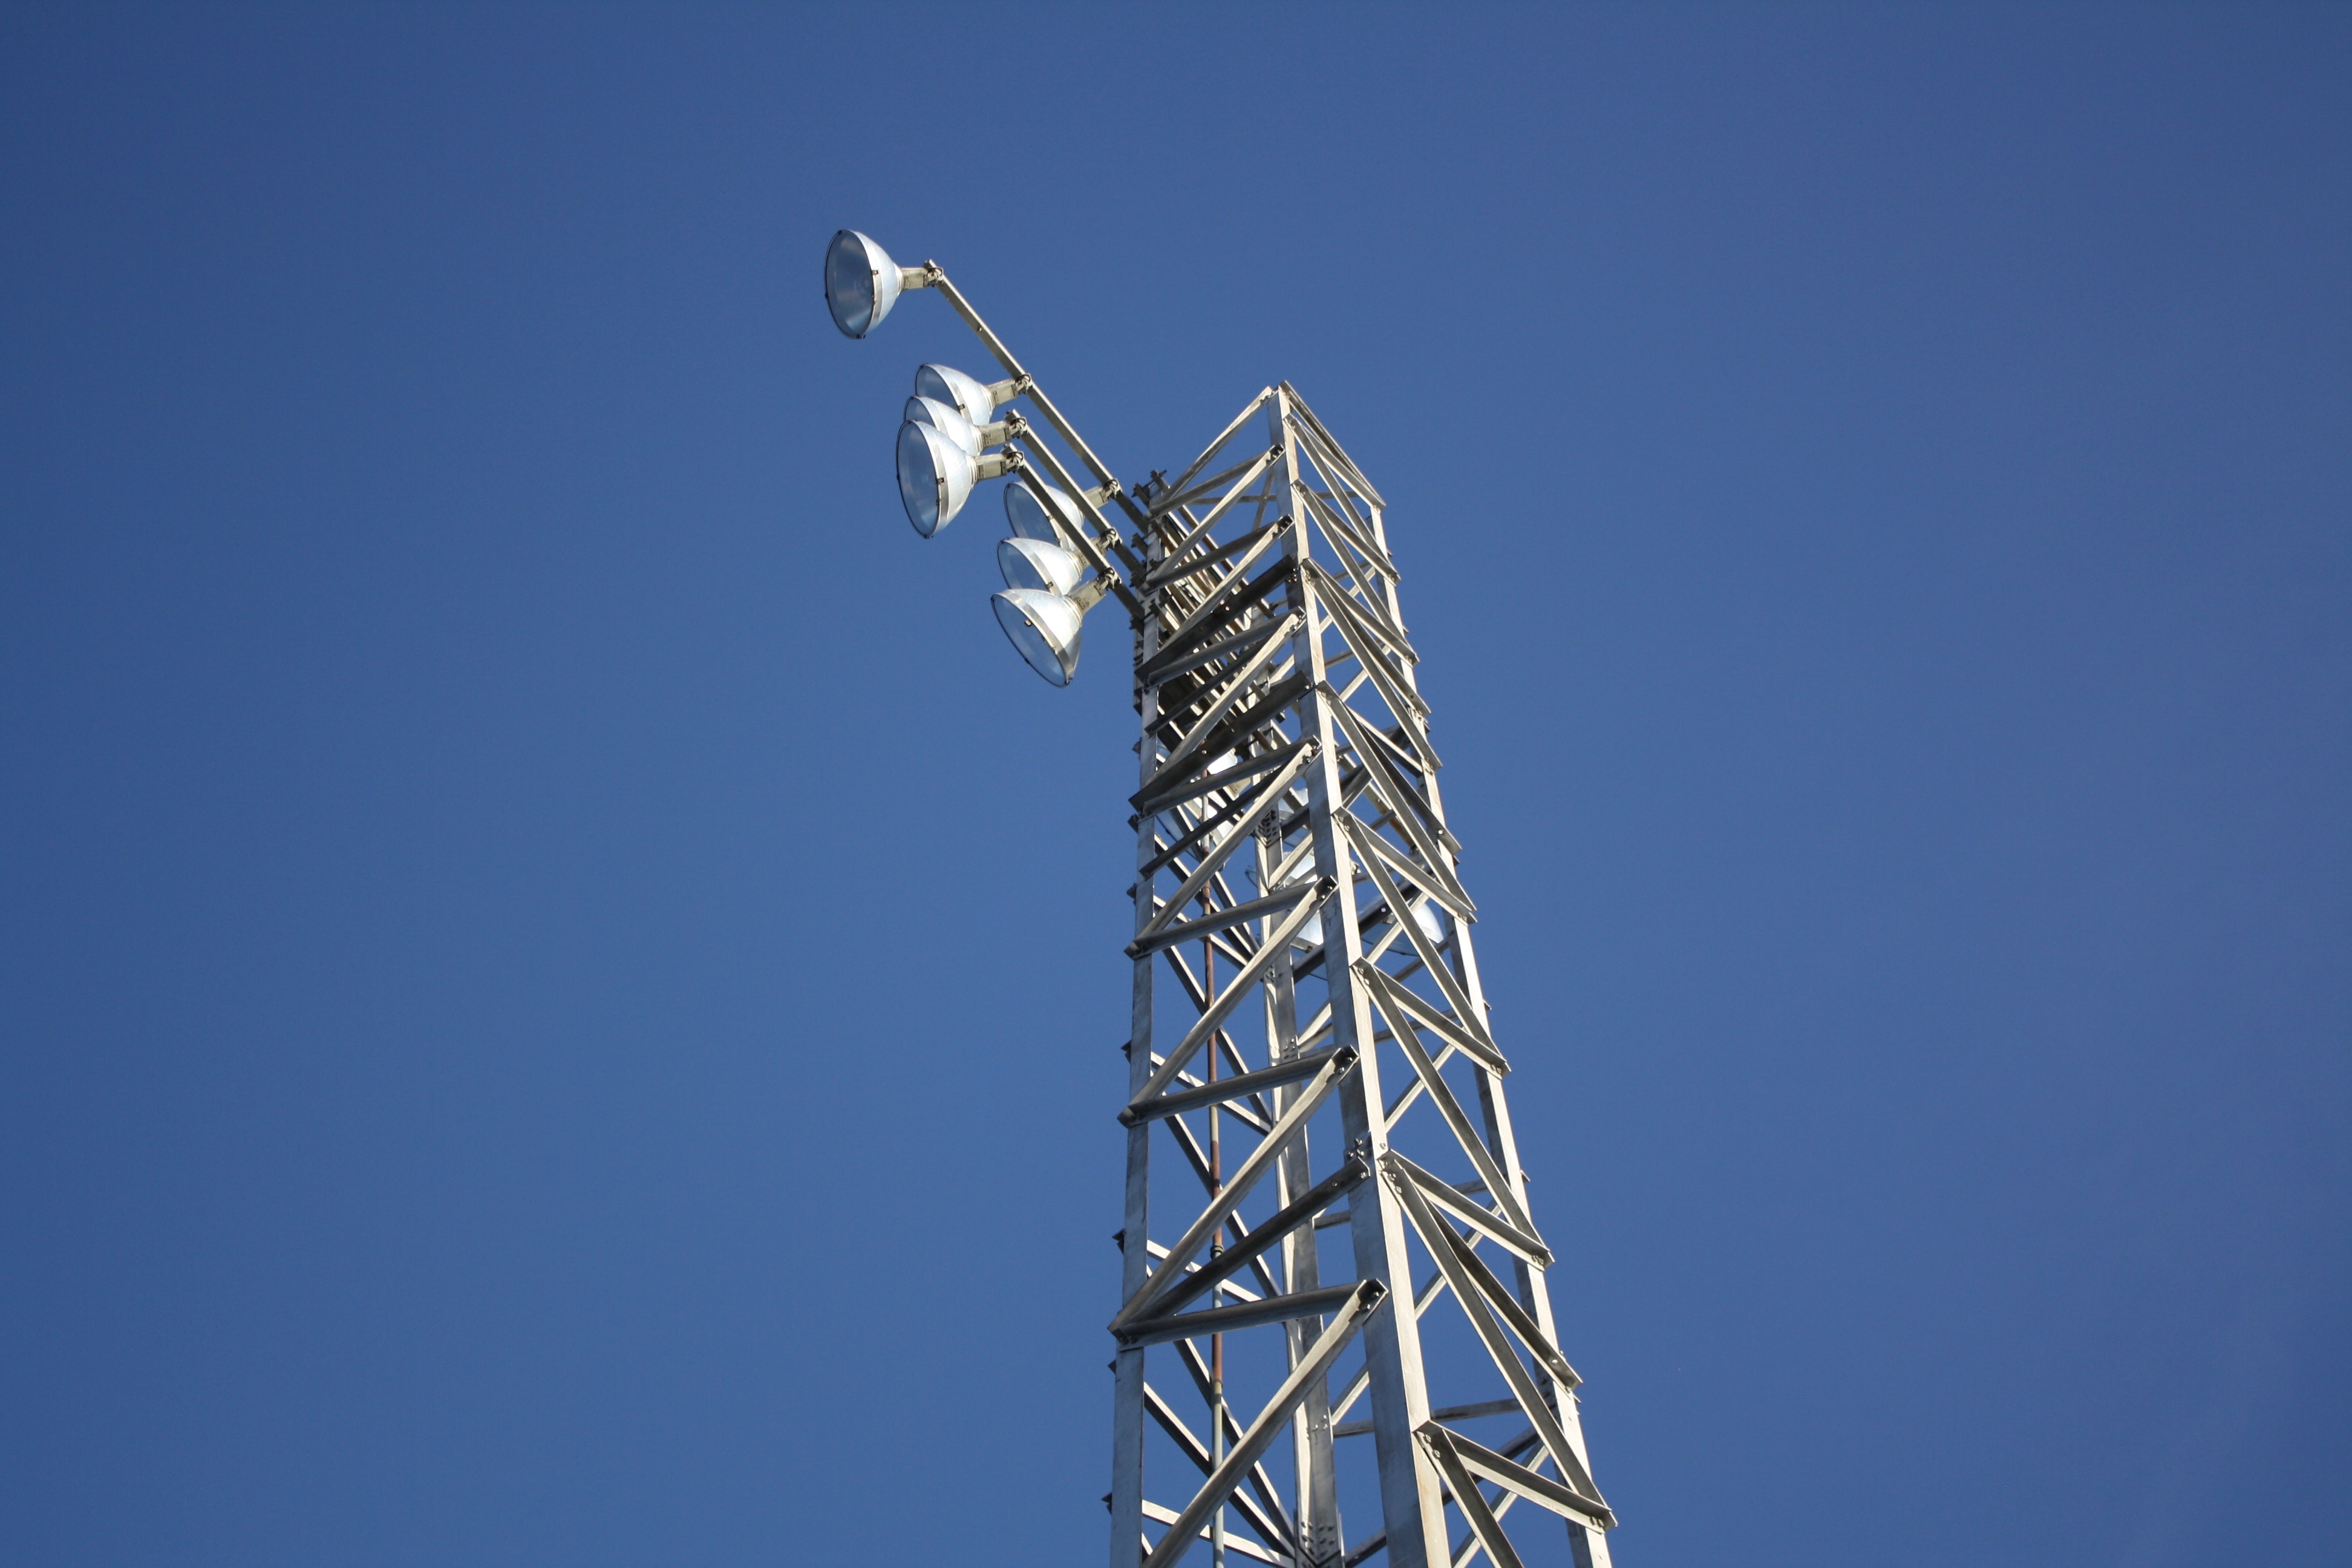
telecommunications engineering, tower, sky, pole, public utility, technology, cellular network, antenna